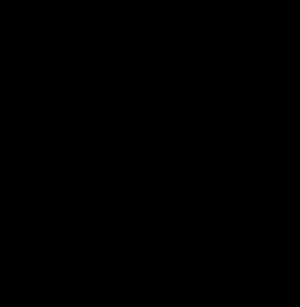
Le mille marin est une unité de mesure de longueur utilisée en navigation maritime et aérienne, égale par convention à 1 852 mètres.